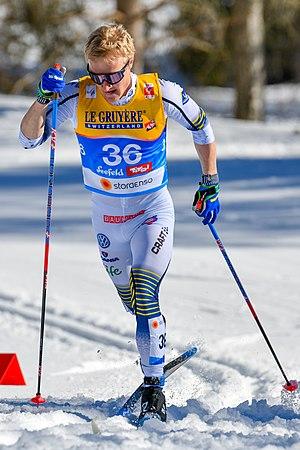
Jens Burman est un fondeur suedois, né le 14 août 1994.